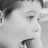
Emotion: surprise